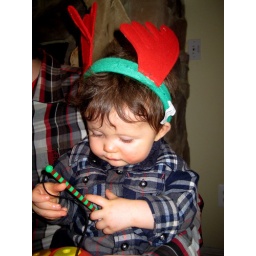
dad won these reindeer ears in the white elephant game...look pretty cute!